Turn and Burn: No-Fly Zone

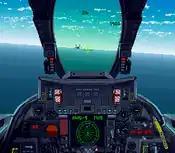
Once an enemy plane has been spotted, players can either shoot it down with a missile or with their guns.

This game is played in first-person perspective, inside the cockpit. The player has on the beginning of every mission to launch from an aircraft carrier and has to land on it on the end of every mission as well.